McLaren 570S

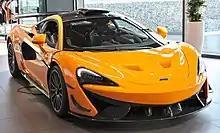
McLaren 620R

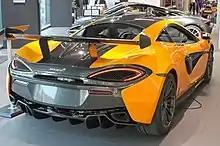
McLaren 620R

In June 2018, McLaren unveiled the top-of-the-line sports series variant online. The car, called the 600LT is based on the 570S and is the third McLaren production car to receive the longtail treatment. Inspired by the 675LT and the F1 GTR Longtail, the body of the car has been extended by . The car also features enhanced aerodynamic elements such as an extended front splitter and rear diffuser, new side sills, and an aero-enhancing fixed rear wing for increased downforce. McLaren claims that 23% parts on the 600LT are new as compared to the 570S. The carbon fibre monocoque utilised in the 600LT is modified and this combined with the extensive use of carbon fibre in the roof along with the cantrails and front fenders, results in a weight saving of over the 570S, with the total weight amounting to . Another distinguishing feature of the 600LT is the lightweight titanium exhaust system which is mounted on top of the rear of the car which harks back to its original application in the Senna. The interior features sports bucket seats from the P1 and Alcantara trim but can be optioned with the much lighter bucket seats found in the Senna. The 3.8-litre twin-turbocharged V8 engine utilised in the 600LT is tuned to produce a maximum power output of , hence the 600 in the name, and of torque. This adds up to a power-to-weight ratio of 479 PS per tonne. Production of the 600LT started in October 2018.